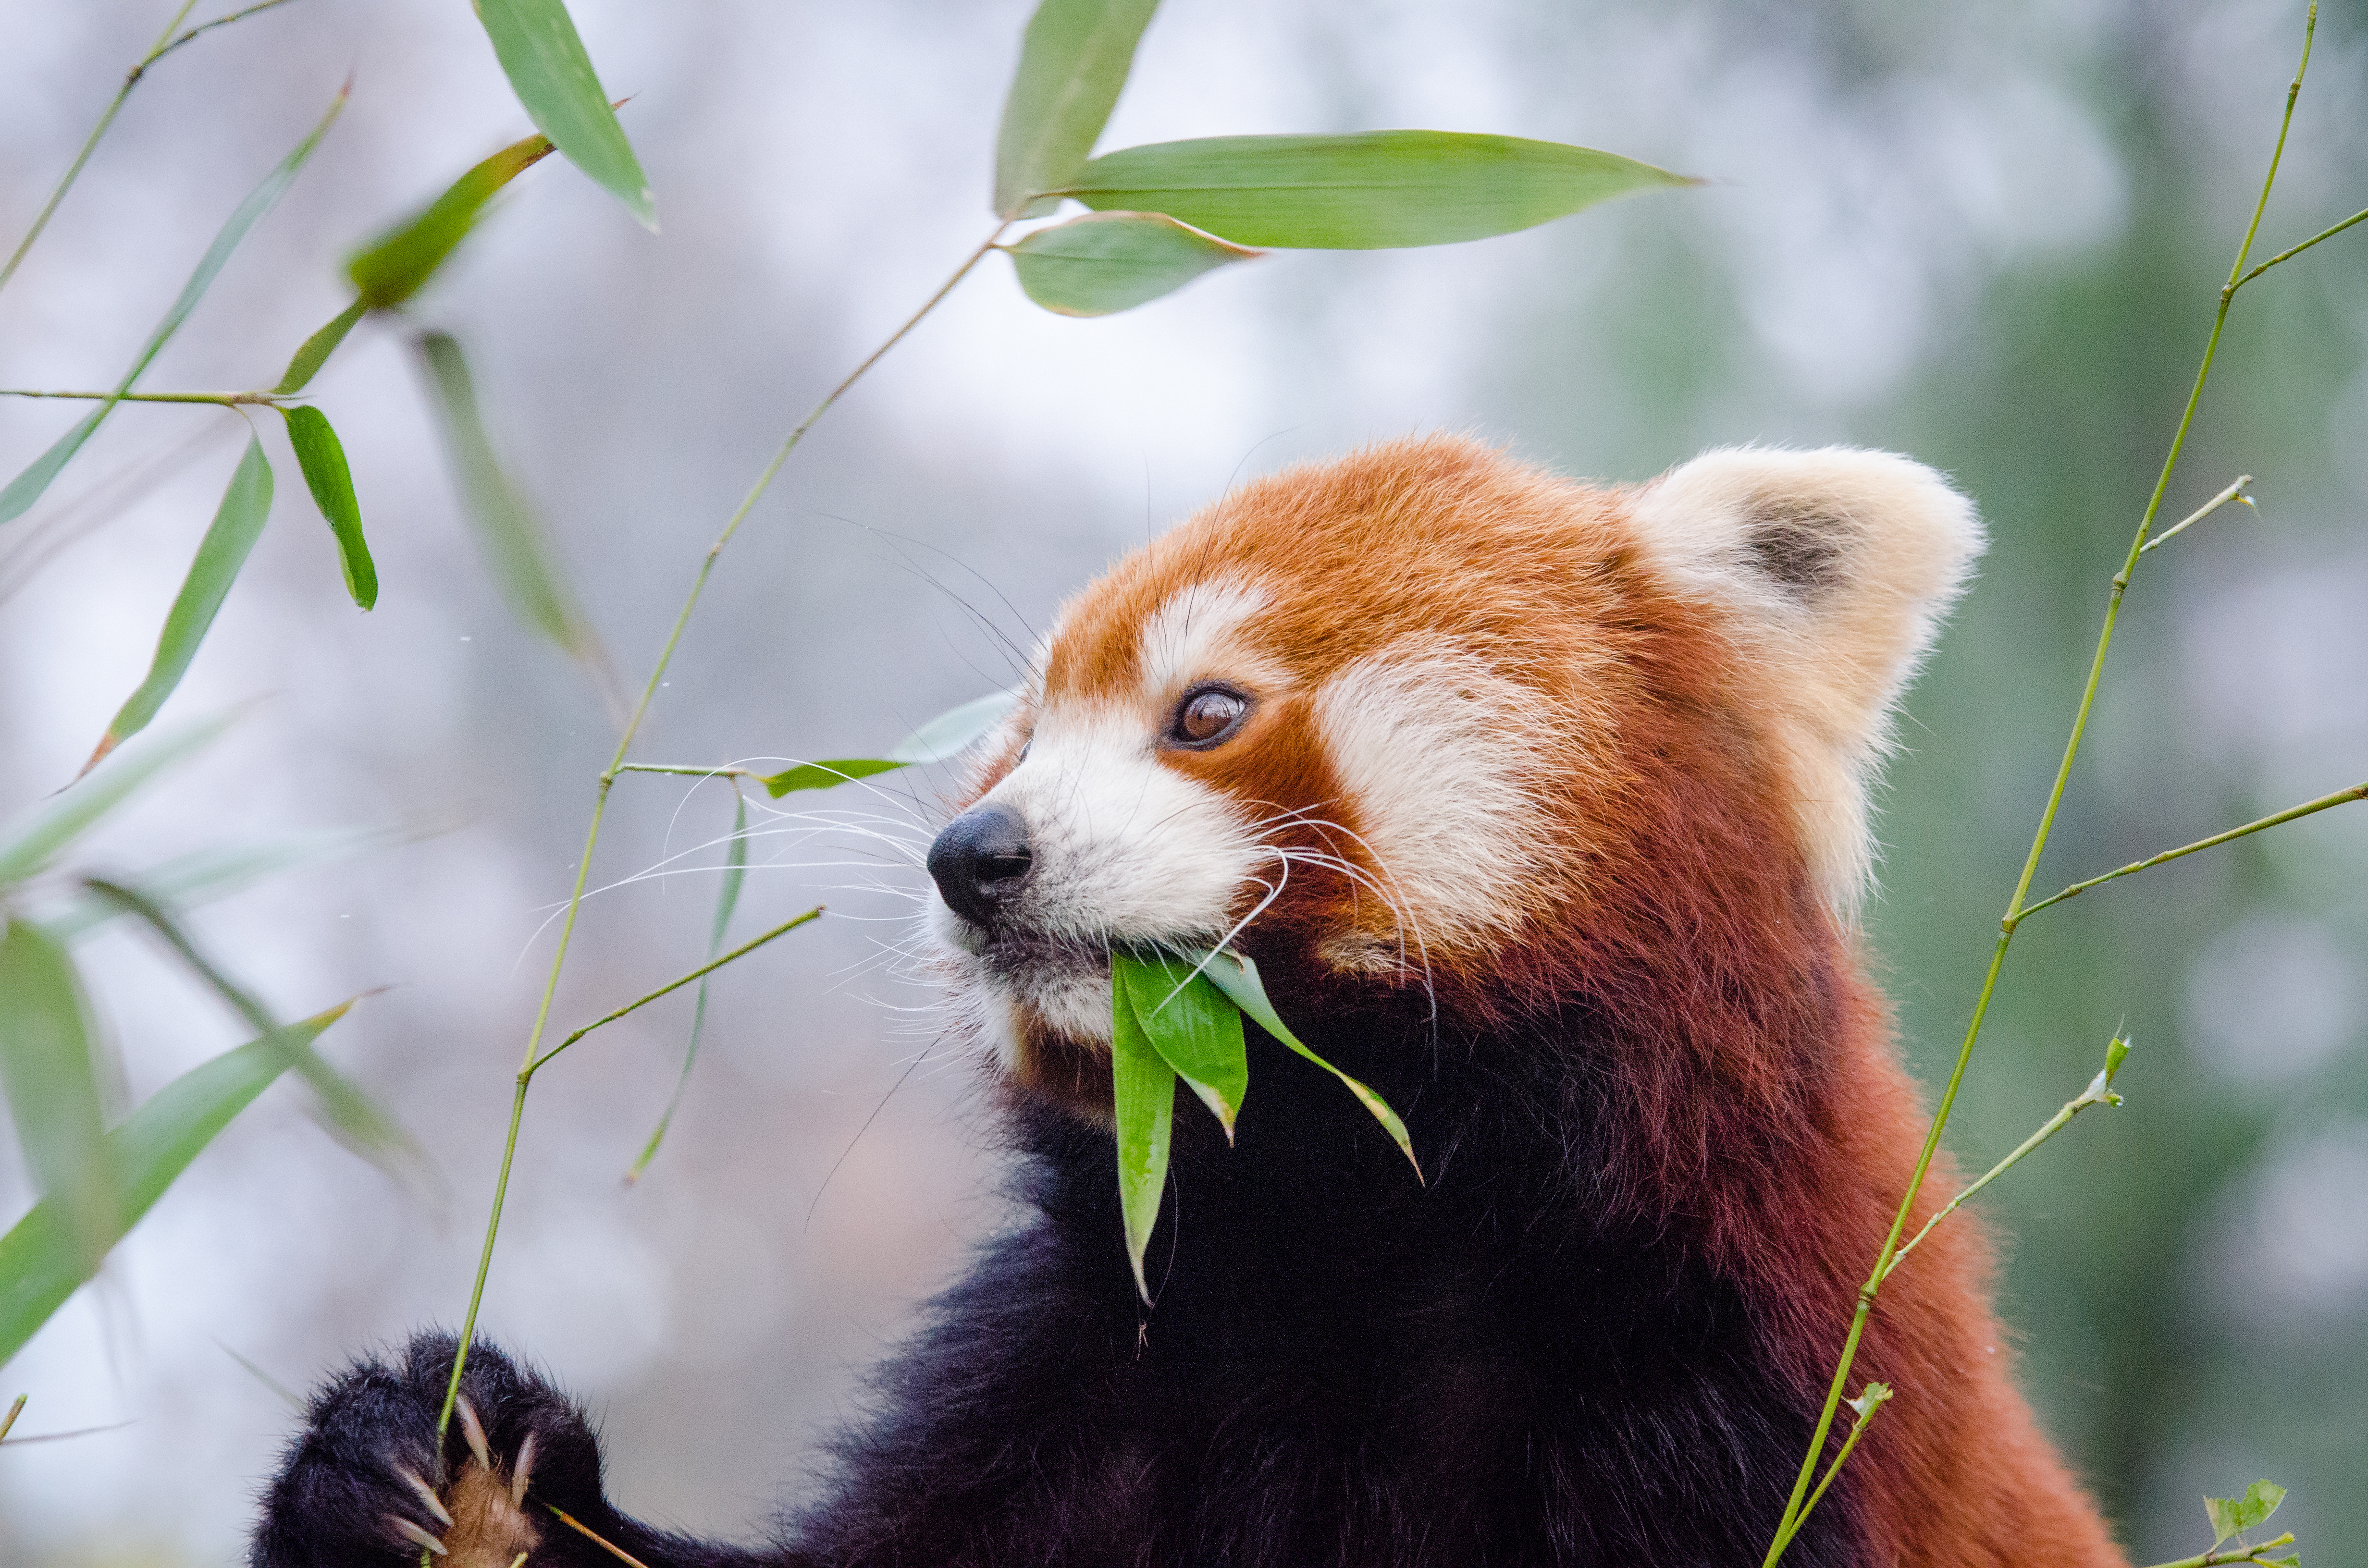
tree, nature, bokeh, blur, field, vintage, sweet, feet, animal, cute, female, wildlife, zoo, fur, orange, young, spring, green, high, red, foot, mammal, nikon, fauna, red panda, panda, 2015, face, nose, whiskers, paw, tail, animals, ears, endangered, vertebrate, germany, deutschland, frhling, natur, paws, tier, depth, iso, ss, depthoffield, fell, grn, gesicht, baum, adorable, bamboo, d7000, roter, kleiner, niedlich, sues, suess, species, bedrohte, tierart, tierpark, weiblich, jungtier, jung, ohren, schwanz, nase, bedroht, ailurus, fulgens, mozilla, firefox, wochenende, weekend